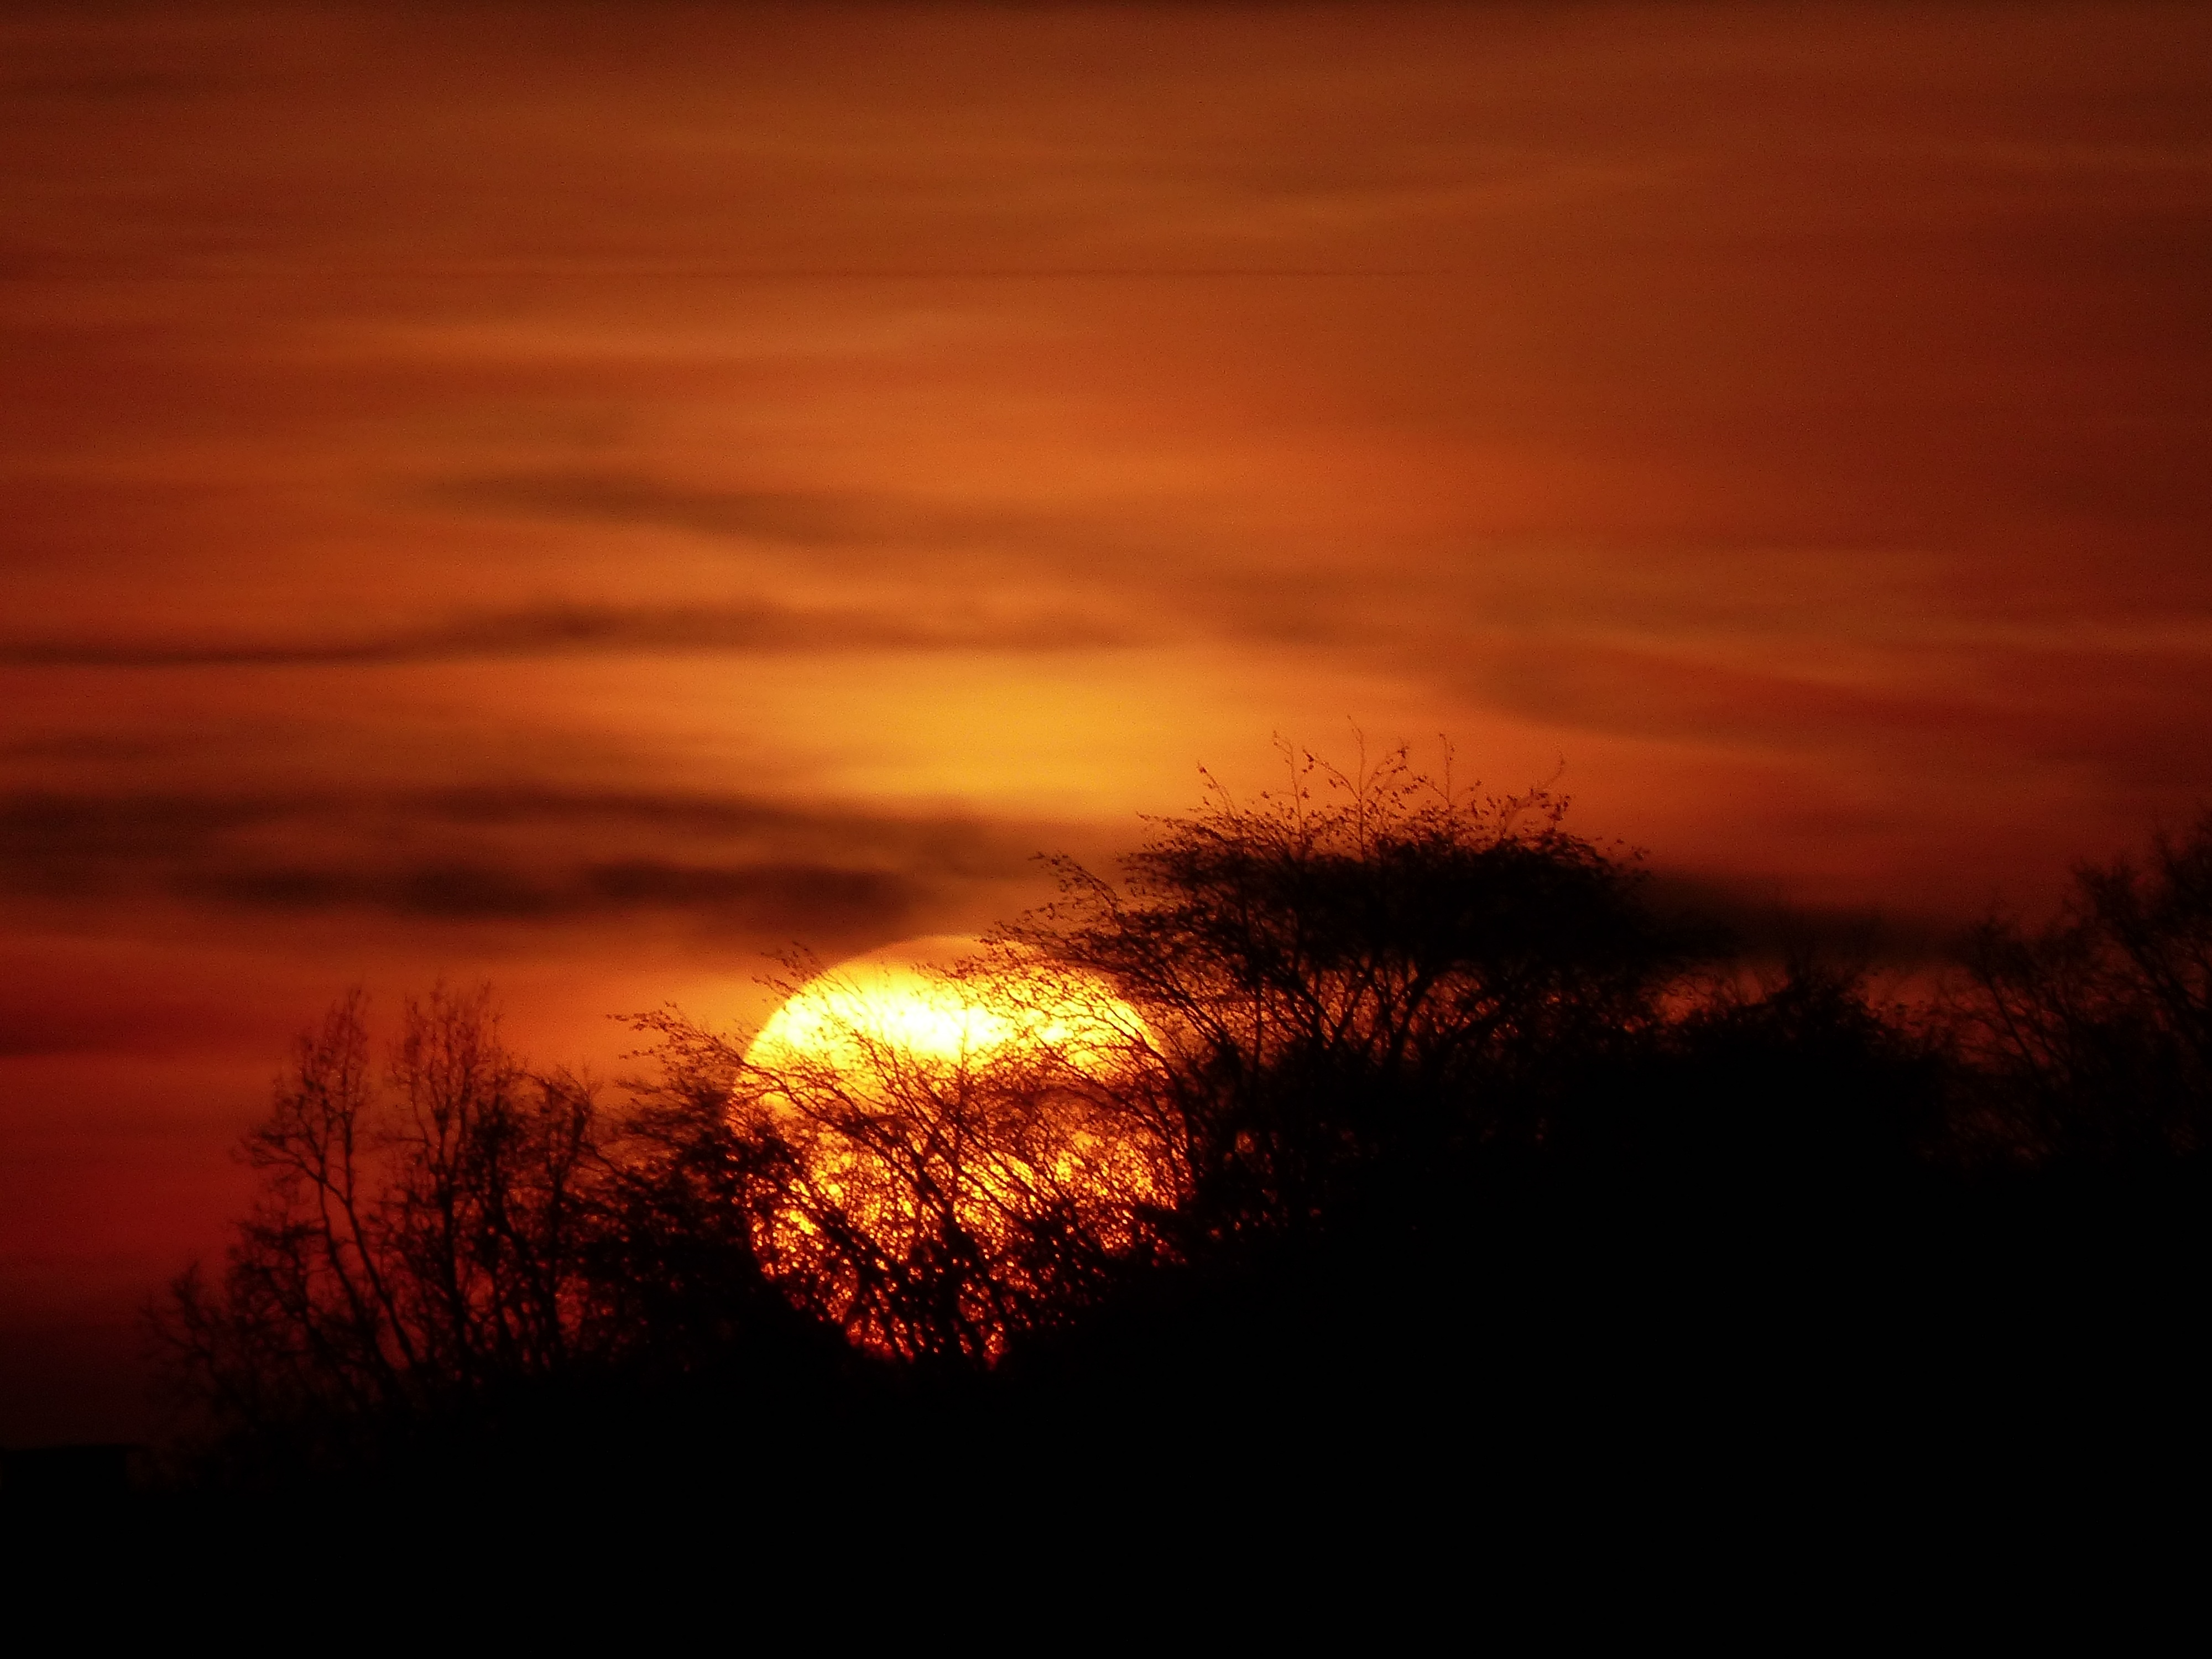
horizon, cloud, sky, sun, sunrise, sunset, sunlight, morning, dawn, atmosphere, dusk, evening, darkness, abendstimmung, afterglow, atmospheric phenomenon, red sky at morning